Central Asian revolt of 1916

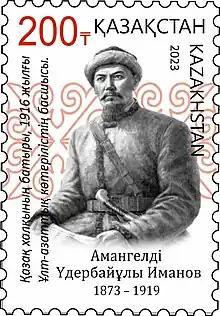
Amankeldı İmanov (on postmark) was the leader of Kazakh revolt on Turgay front

On 31 July (13 August), Aleksey Kuropatkin, The Governor-General of Russian Turkestan, conducted a purge of the local hierarchy and convinced Nicholas II of Russia to postpone the conscription until mid-September. However, this effort proved too late to reverse the uprising.